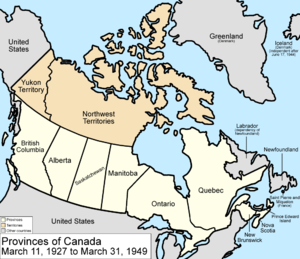
Cet article est une chronologie de l'évolution territoriale du Canada, listant les modifications intérieures et extérieures de la géographie politique de ce pays.